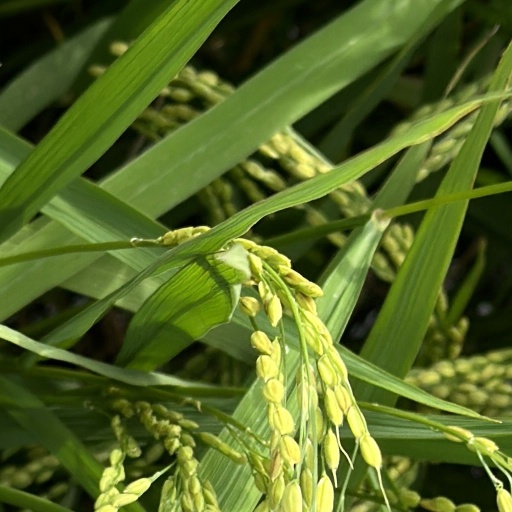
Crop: rice